Roy Cohn

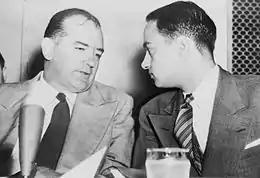
Senator Joseph McCarthy chats with Cohn at the Army–McCarthy hearings in 1954

The Rosenberg trial brought the 24-year-old Cohn to the attention of Federal Bureau of Investigation (FBI) director J. Edgar Hoover. With support from Hoover and Cardinal Spellman, Hearst columnist George Sokolsky convinced Joseph McCarthy to hire Cohn as his chief counsel, choosing him over Robert F. Kennedy. Cohn assisted McCarthy with his work for the Senate Permanent Subcommittee on Investigations, becoming known for his aggressive questioning of suspected Communists. Cohn preferred not to hold hearings in open forums, which went well with McCarthy's preference for holding "executive sessions" and "off-the-record" sessions away from the Capitol to minimize public scrutiny and to question witnesses with relative impunity. Cohn was given free rein in pursuit of many investigations, with McCarthy joining in only for the more publicized sessions.